Worcester Center Galleria

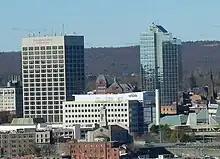
Unum Company's Massachusetts headquarters at One Mercantile Place in downtown Worcester, Massachusetts

, Jordan Marsh, and Kennedy's. By the late 1980s, two of the major anchors, Filene's and Jordan Marsh, had moved out, while other area malls such as the Auburn Mall and Greendale Mall began drawing away customers.